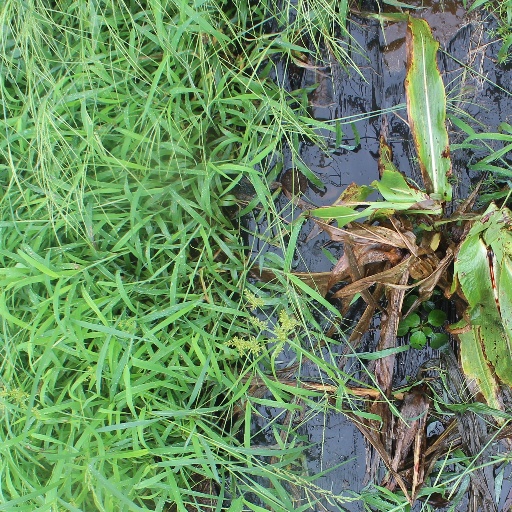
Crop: sorghum